Sergey Lavrov

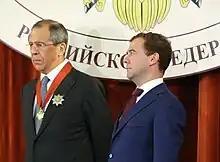
President Medvedev awarding Lavrov with the Order of Merit for the Fatherland, 2nd class, July 2010

On 10 March 2022, Lavrov met with Ukrainian Foreign Minister Dmytro Kuleba in Antalya, Turkey. Lavrov claimed that Russia "did not attack Ukraine". He said without evidence that the Russian military bombed the maternity hospital in Mariupol because it was a base for the Azov Battalion.